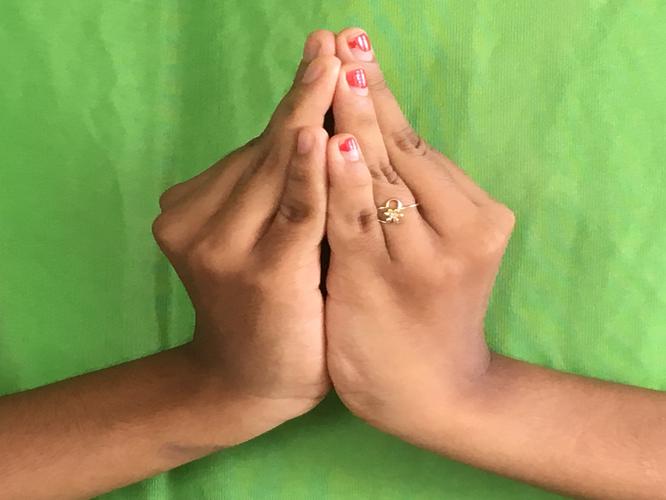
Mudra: Kapotham
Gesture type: double_hand